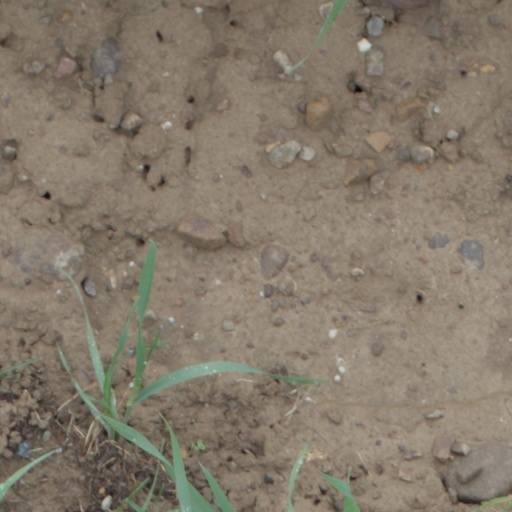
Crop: wheat